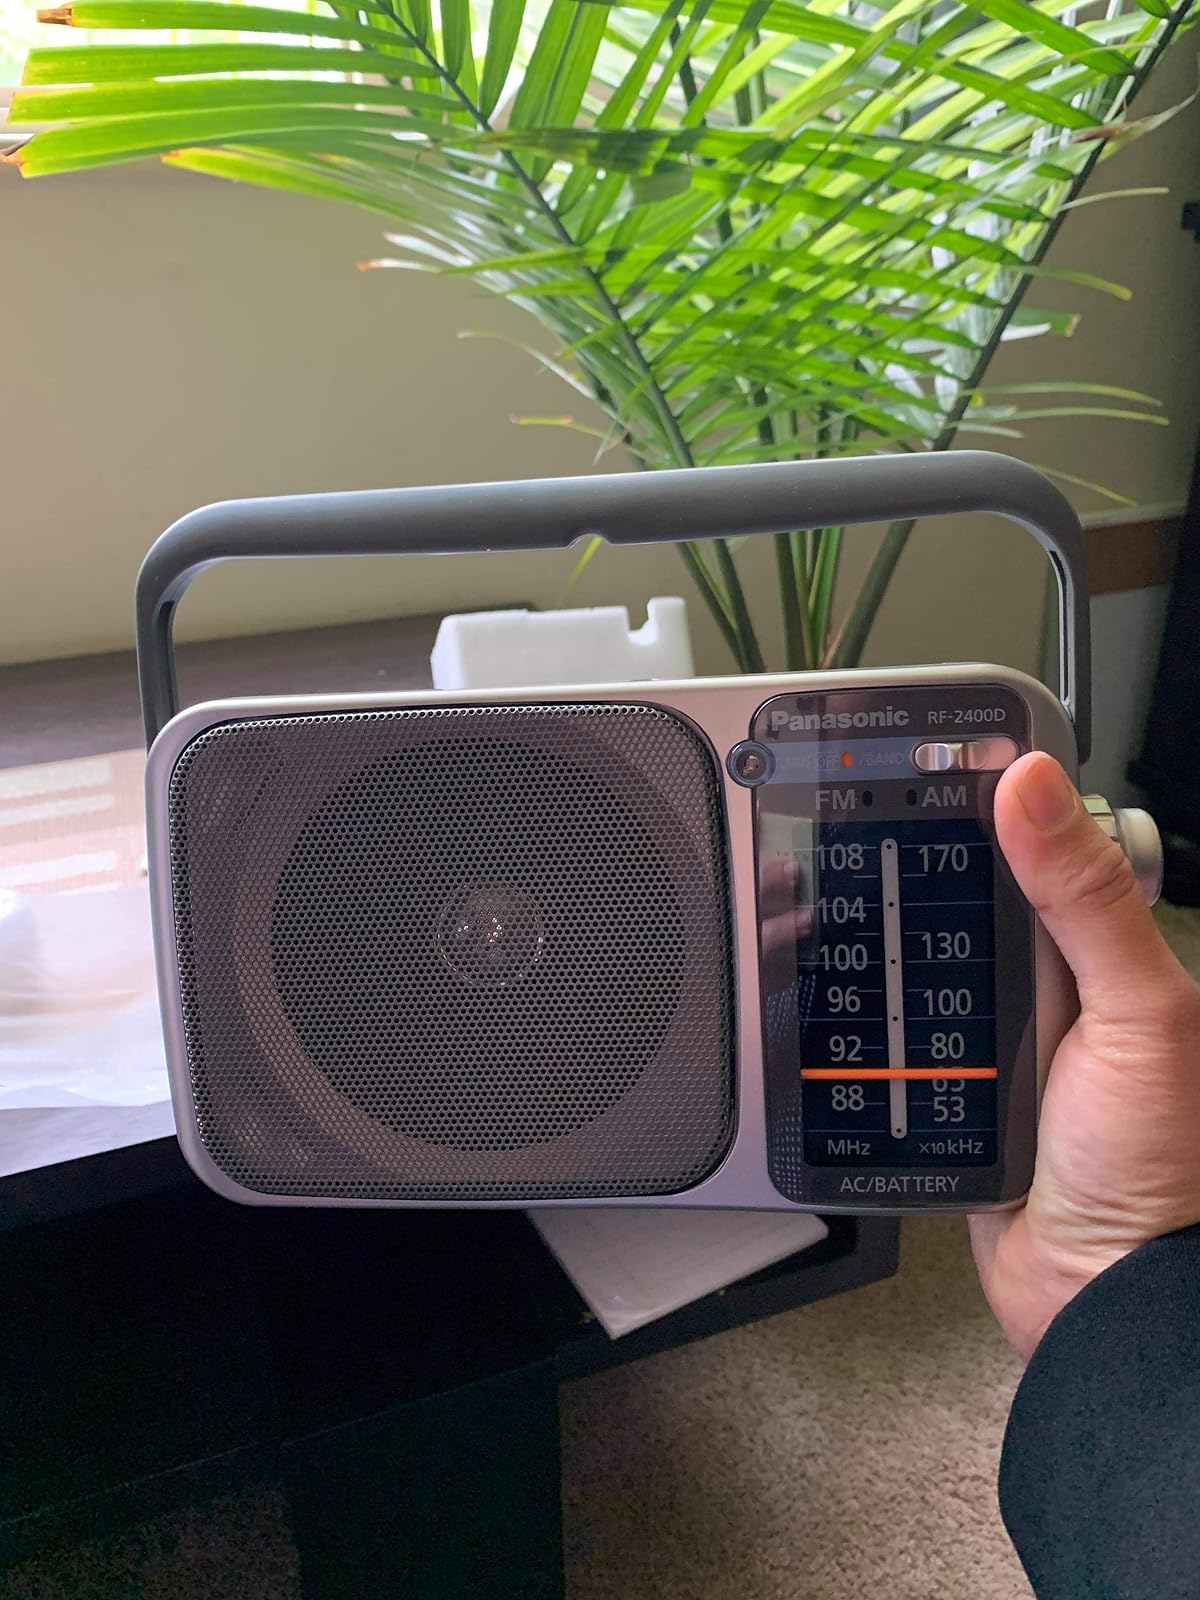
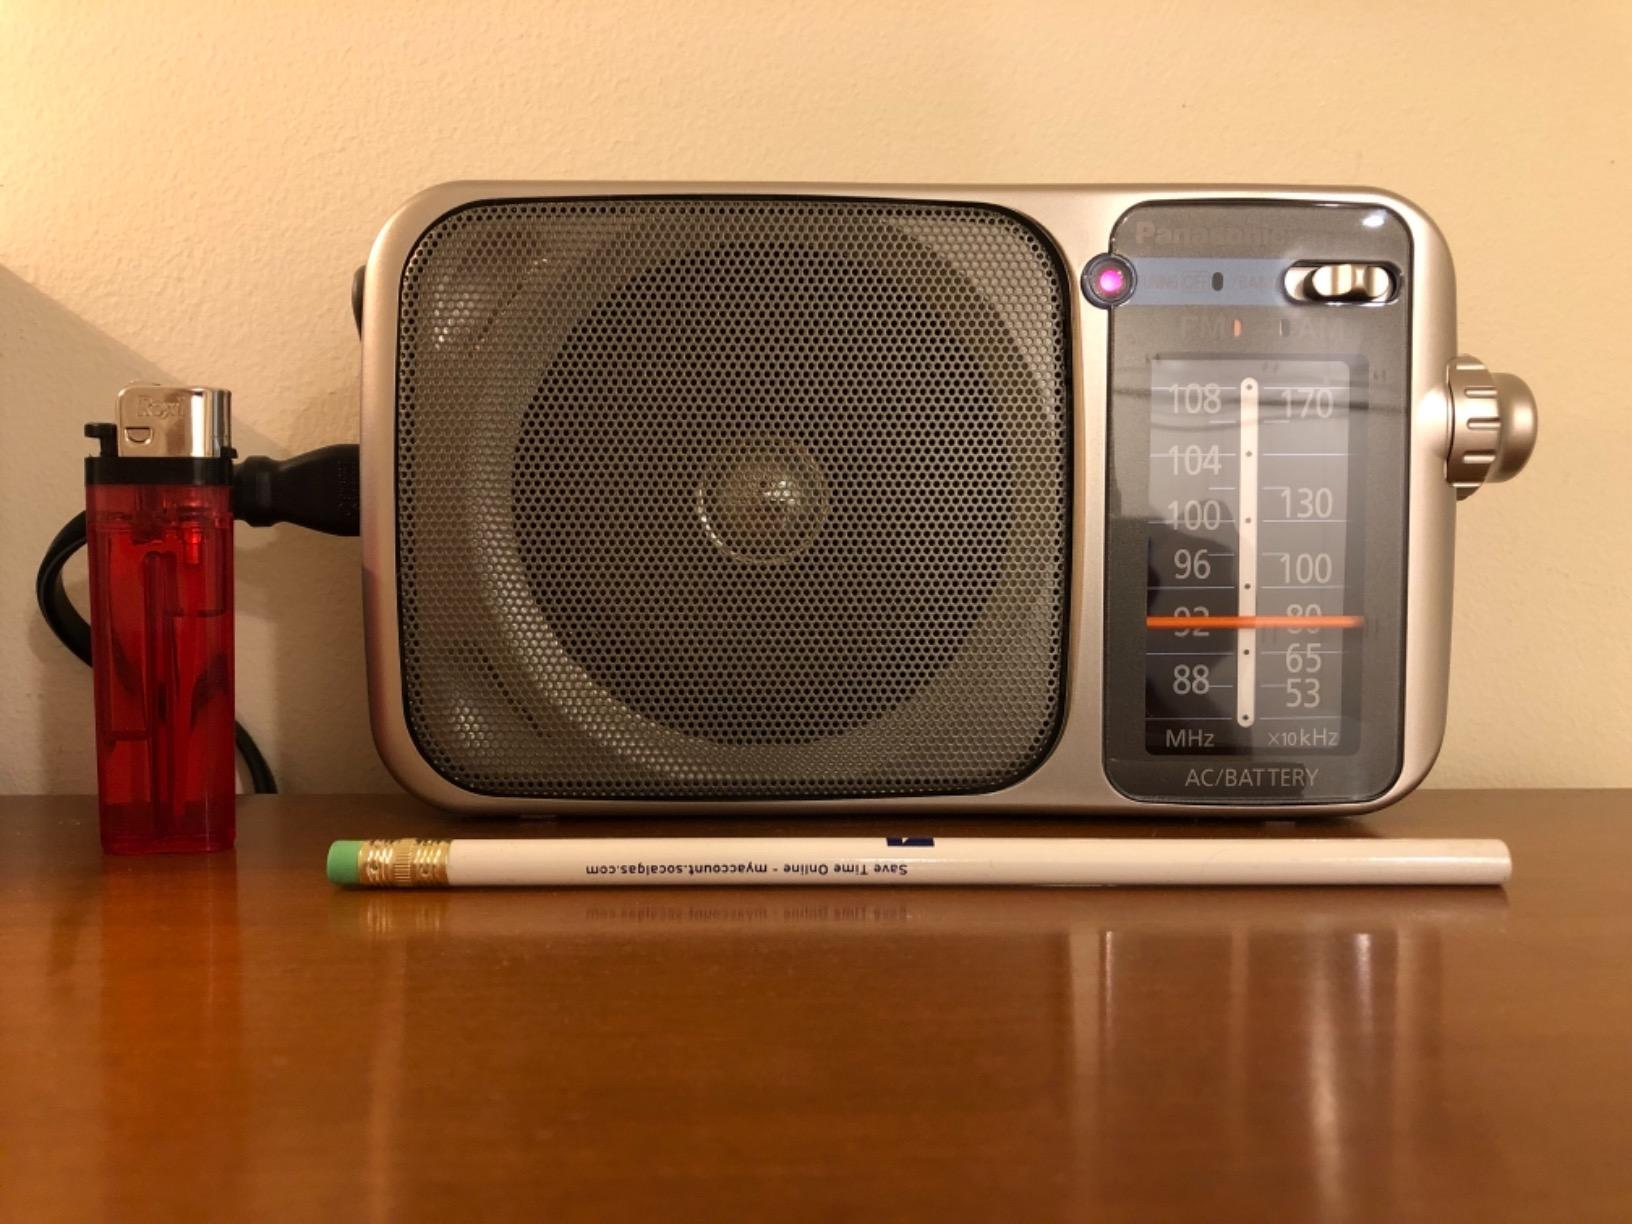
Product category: radio
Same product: yes